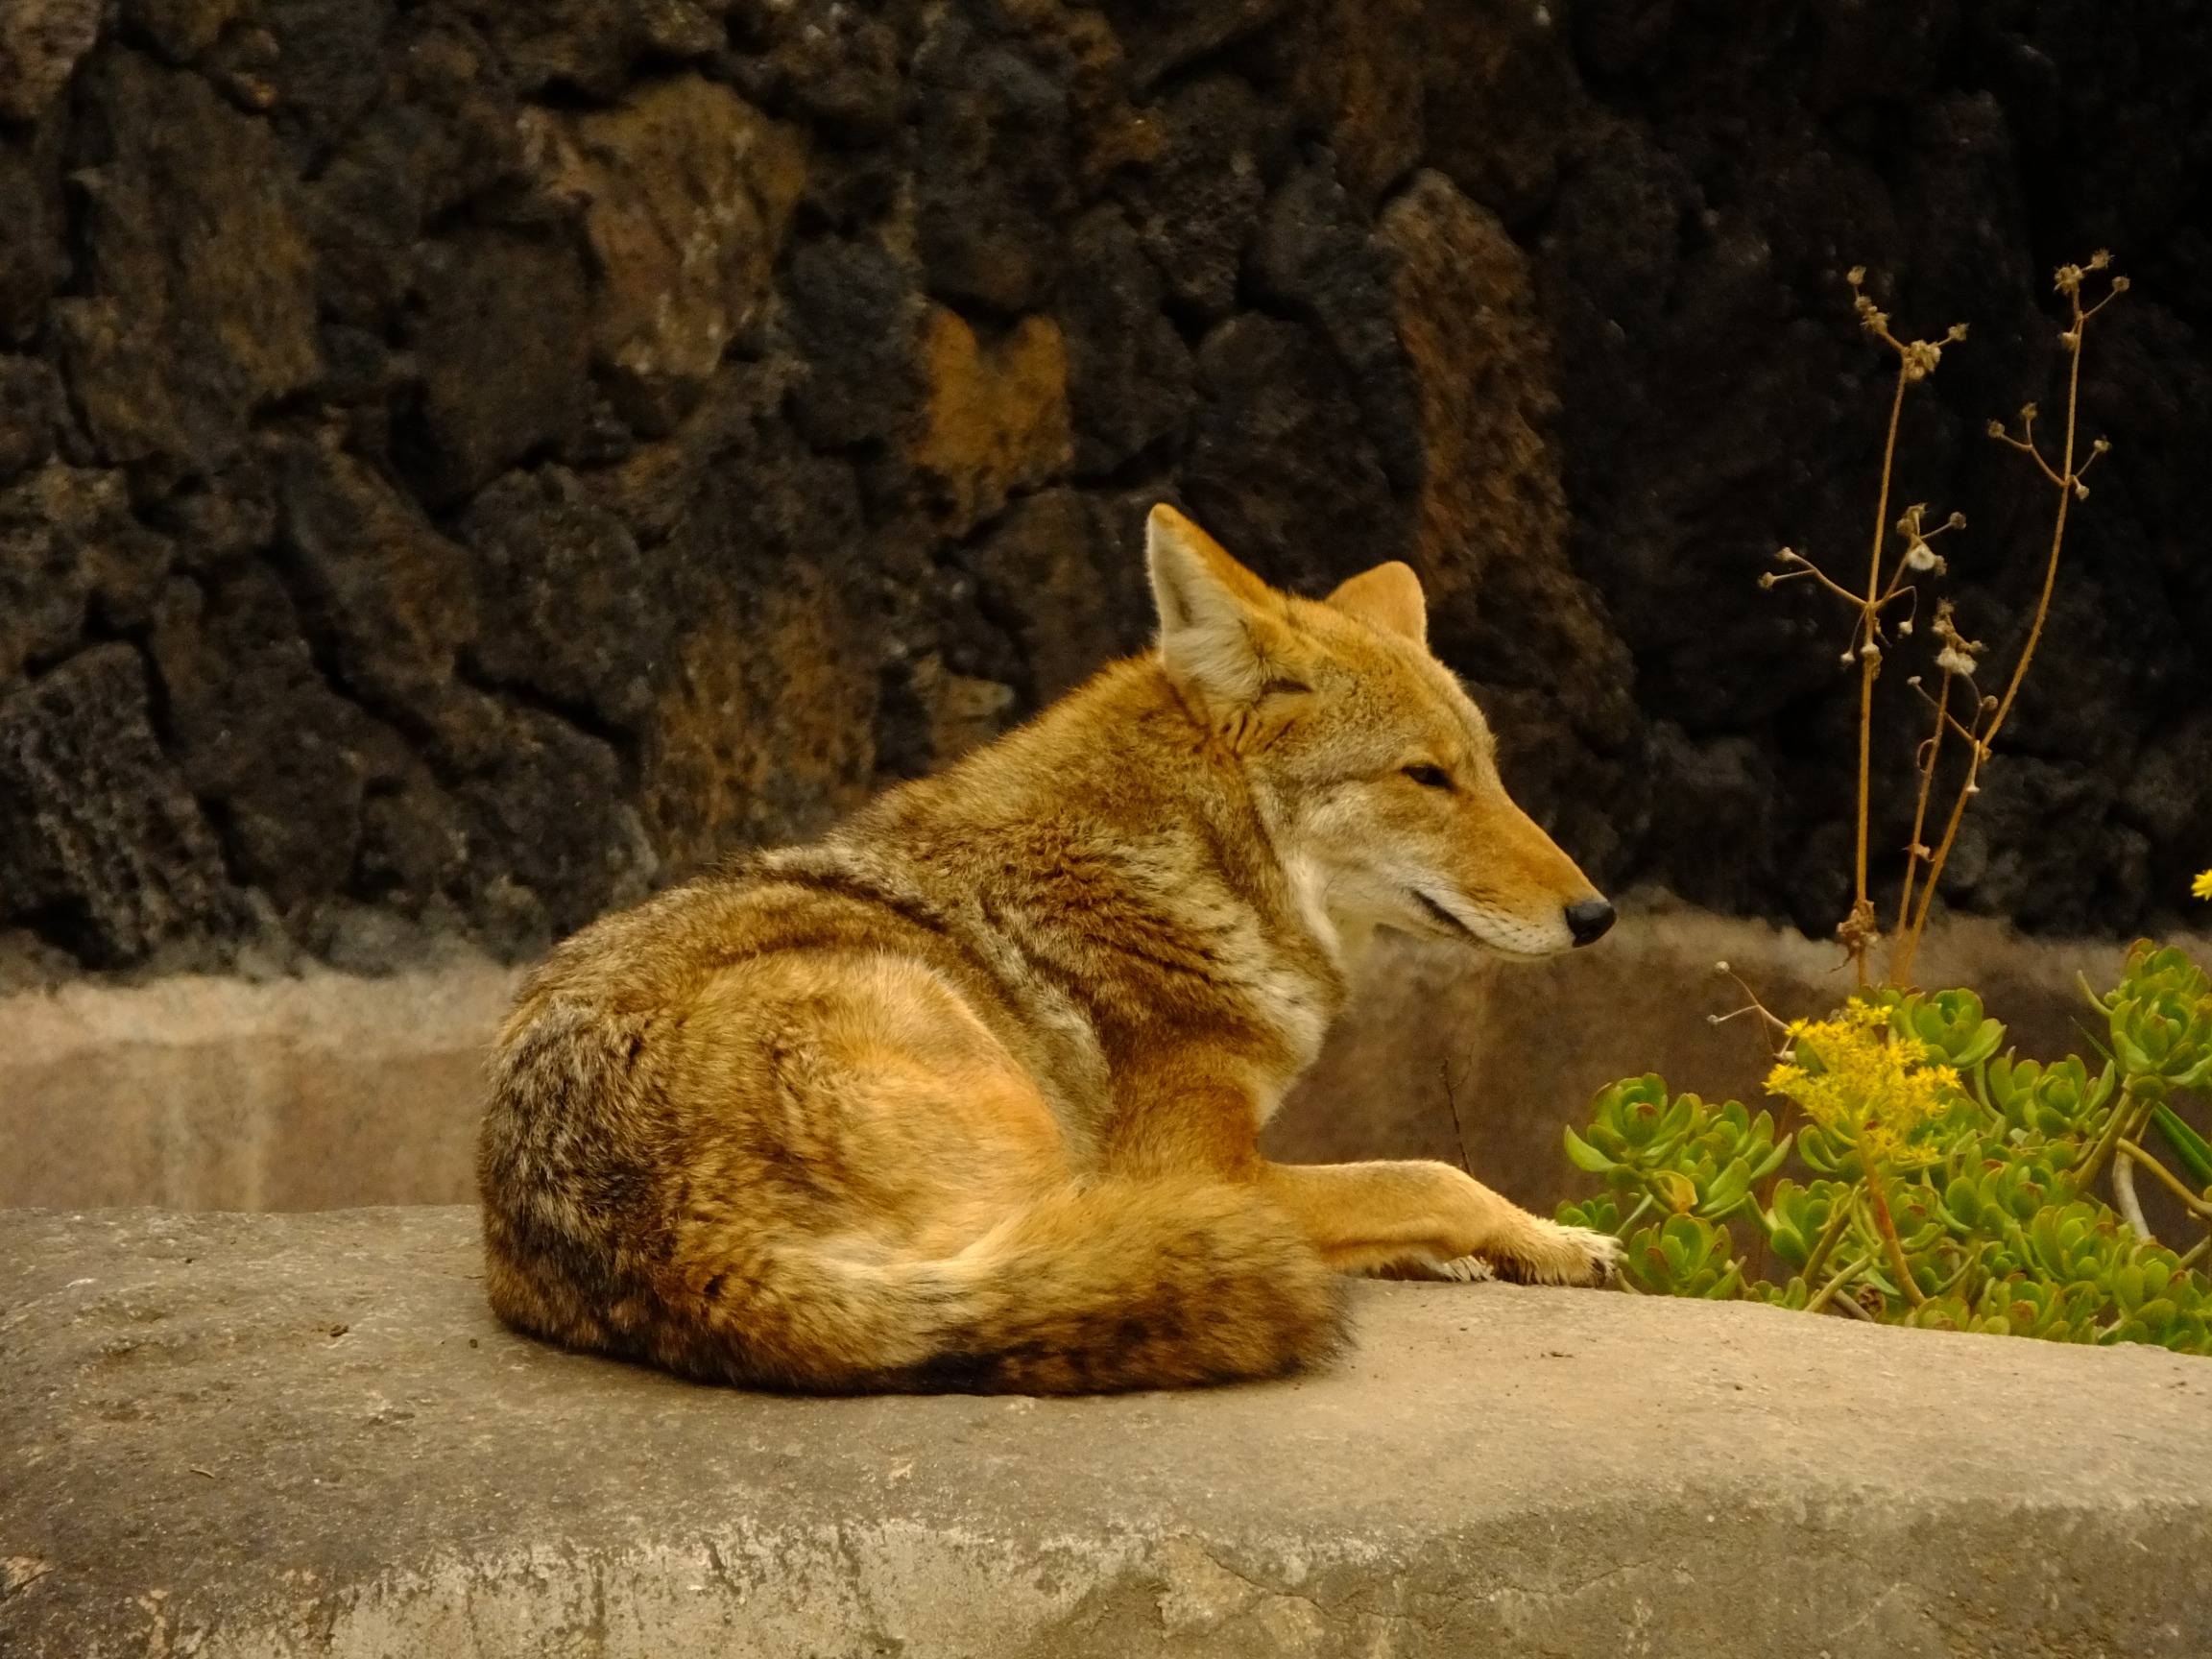
animal, wildlife, mammal, fox, coyote, fauna, red fox, mammals, vertebrate, dog like mammal, kit fox